Martinic family

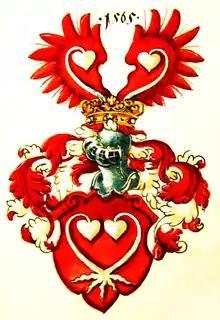
Coat of arms of Martinic family

The Martinic family or House of Martinice ( or "z Martinic") was a Bohemian noble family, claimed to be descended from the old Vršovci clan. The family have been part of the Bohemian ancient nobility. As of 1322, the family possessed the castle Martinice near Votice in the southern part of Central Bohemia. Members include Jaroslav Bořita of Martinice, who was victim of the 1618 Defenestration of Prague.